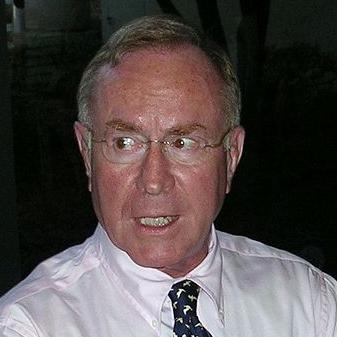
Age: 66